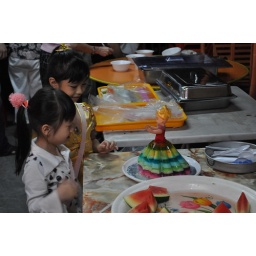
girls fascinated by the edible but gross-tasting dress